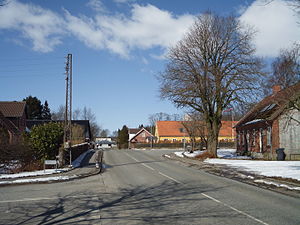
Mejlby (Aarhus Kommune)
Mejlby er en landsby i Østjylland med 431 indbyggere. Mejlby er beliggende i et landbrugsområde 20 kilometer nord for Aarhus. Nærmeste byer er Hårup en halv kilometer mod syd, Lystrup 5 kilometer mod syd og Spørring 3 kilometer mod vest.